Talking Dog

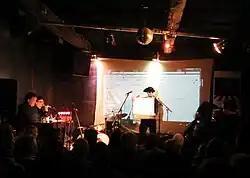
14th edition of "Gadający Pies". Aleksander Janicki on the stage, on the left masters of the ceremony, Prus and Bikont.

The Talking Dog was a cultural event held monthly at the Piękny Pies ("Beautiful Dog") club in Kraków from the second half of 2010 until March 2015, described as "an anthropological talking magazine". It was led by Piotr Bikont and Maciej Piotr Prus. Editorial staff of the magazine included both masters of the ceremony (Prus and Bikont), and also Aleksander Janicki, Edward Pasewicz, Andrzej Pilichowski Ragno, Jorgos Skolias and Marcin Świetlicki. Since the premiere, "Gadający Pies" had 31 editions.